Rose Valland

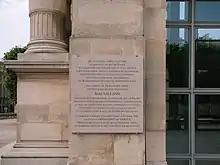
Plaque in front of the Musée du Jeu de Paume.

The 1964 John Frankenheimer film "The Train" was loosely based on her book, and includes a character named "Mlle Villard". Valland's role in preserving the stolen art was discussed as part of the 1994 book and 2006 documentary, "The Rape of Europa".